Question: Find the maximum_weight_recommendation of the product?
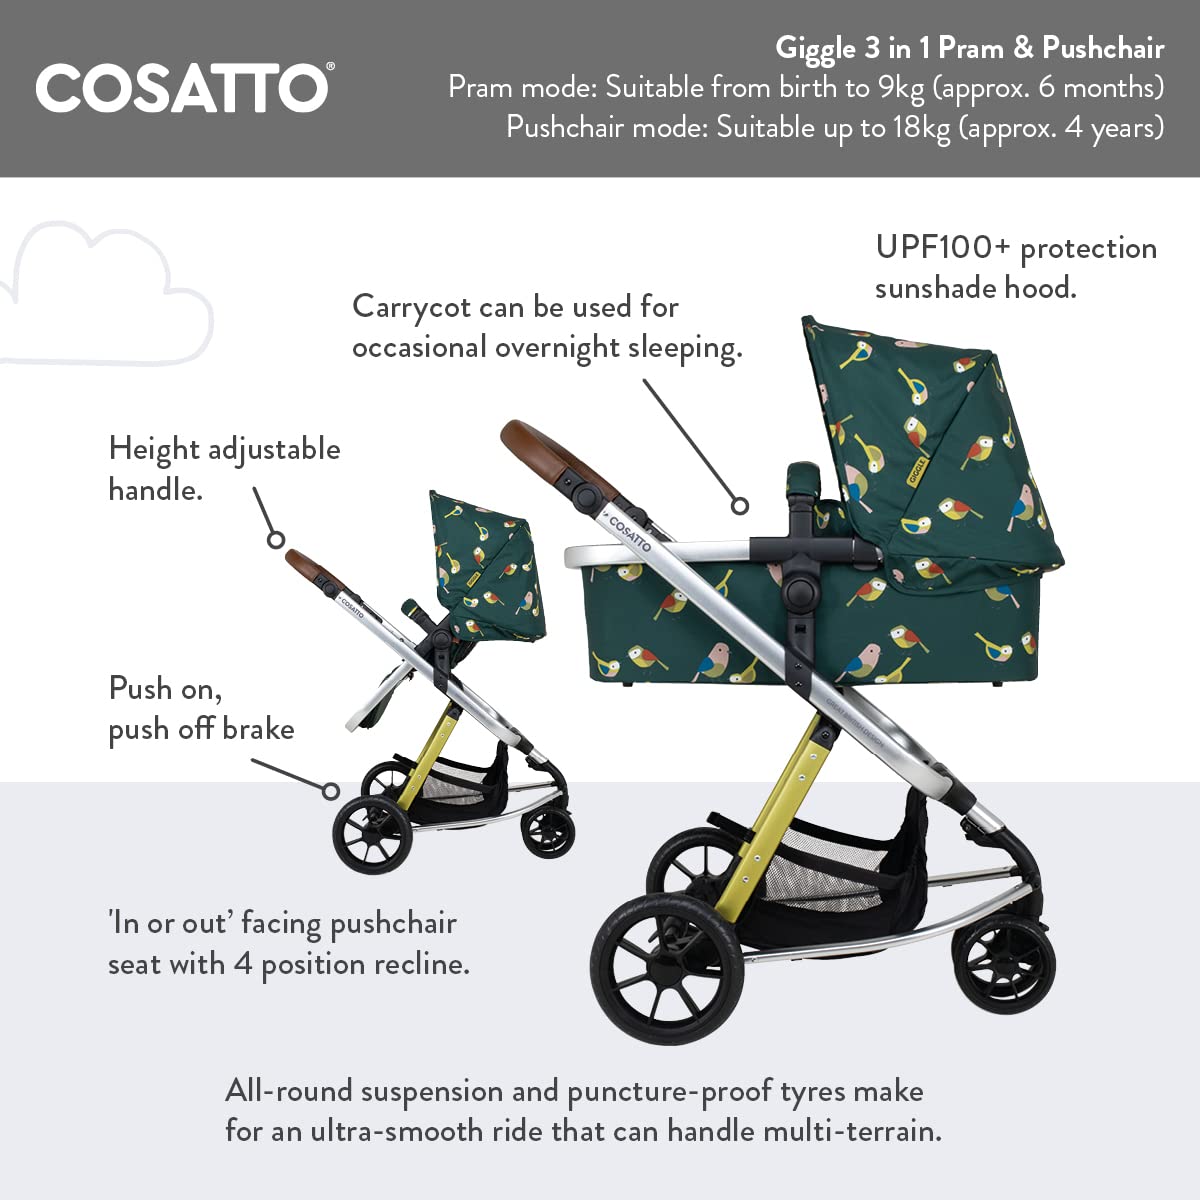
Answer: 18 kilogram